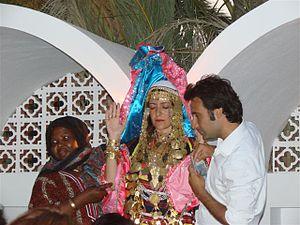
Djerba, parfois orthographiée Jerba, est une île de la mer Méditerranée d'une superficie de 514 km² et située à l'est de la côte orientale tunisienne. Plus grande île des côtes d'Afrique du Nord, localisée au sud-est du golfe de Gabès qu'elle borde par ses côtes orientale et septentrionale, Djerba ferme au sud le golfe de Boughrara. Sa principale ville, Houmt Souk, rassemble à elle seule 42 992 des 163 726 Djerbiens.
La hassara est un habit traditionnel porté par les femmes de Djerba en Tunisie. Elle s'appelle aussi khabbaia dans certaines localités de l'île.